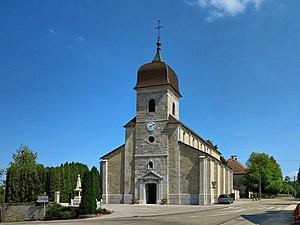
L'église
Laviron est une commune française située dans le département du Doubs en région Bourgogne-Franche-Comté. Les habitants se nomment les Grivois et Grivoises.